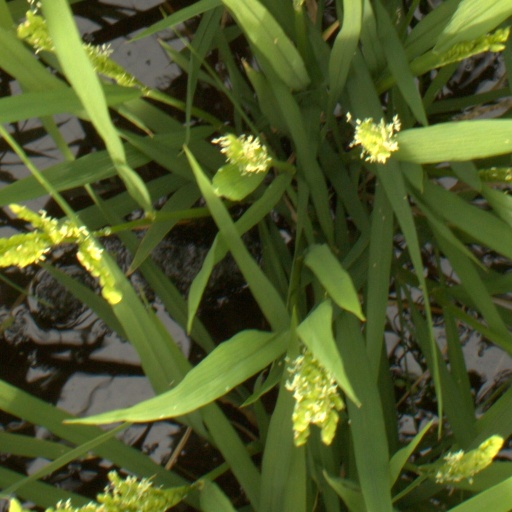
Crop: rice